Shirdley Hill railway station

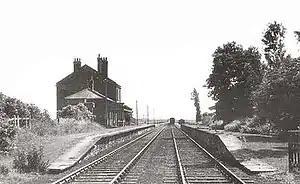
Looking south to the remains of Shirdley Hill railway station in 1949

Shirdley Hill was a railway station in the village of Shirdley Hill, Lancashire, on the Liverpool, Southport and Preston Junction Railway. Situated on Renacres Lane, the station opened on 1 November 1887 and was the only station on the Barton Branch to have a level crossing instead of a road bridge. The "Altcar Bob" service operated through Shirdley Hill from July 1906.